Greco-Turkish War (1919–1922)

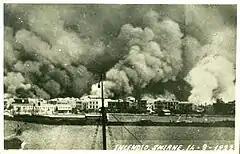
The Burning of Smyrna as seen from an Italian ship, 14 September 1922

Having failed to reach a military solution, Greece appealed to the Allies for help, but early in 1922 Britain, France and Italy decided that the Treaty of Sèvres could not be enforced and had to be revised. In accordance with this decision, under successive treaties, the Italian and French troops evacuated their positions, leaving the Greeks exposed.